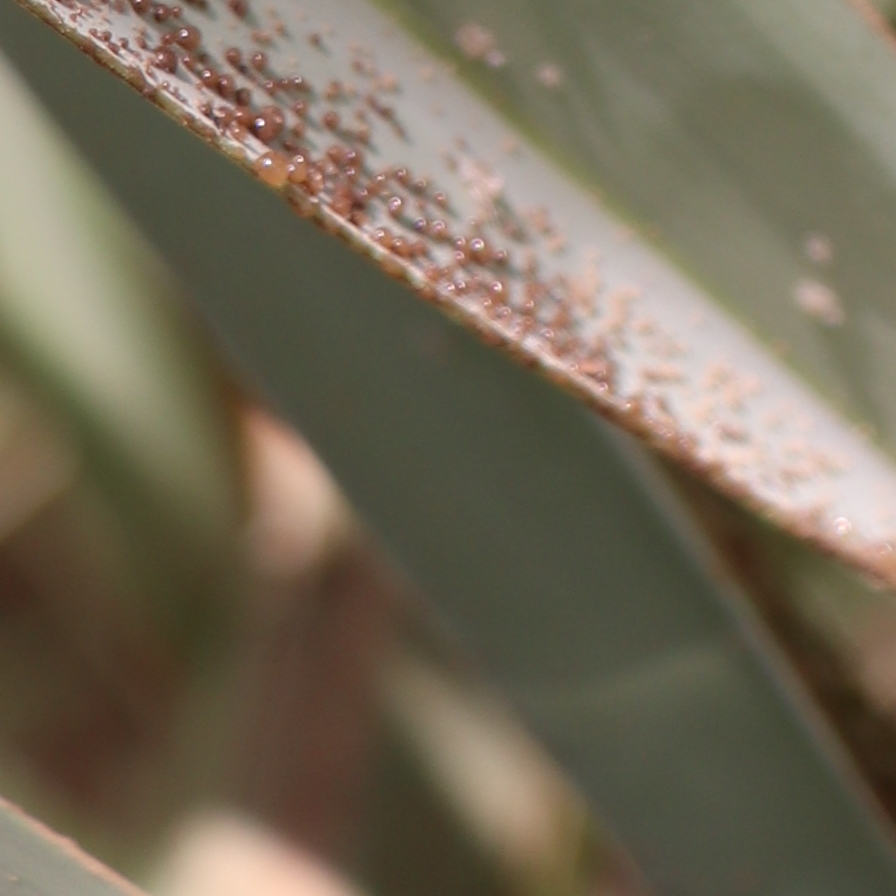
Label: Dubas